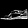
Label: Sandal